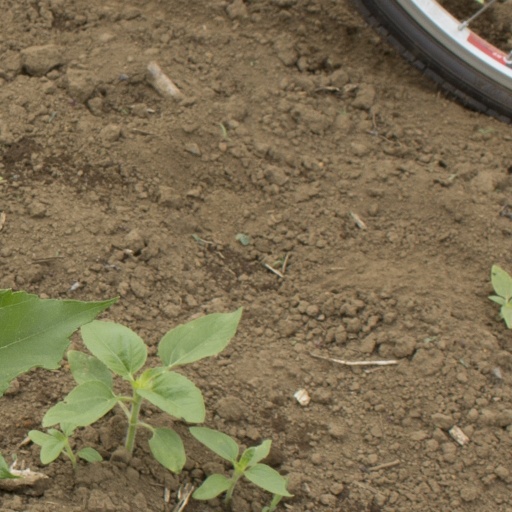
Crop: Jerusalem artichoke